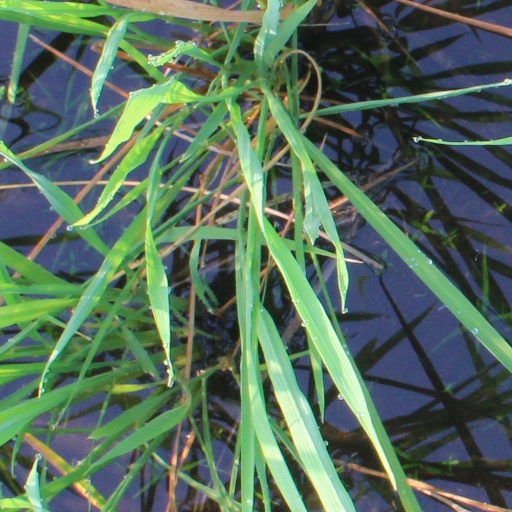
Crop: rice